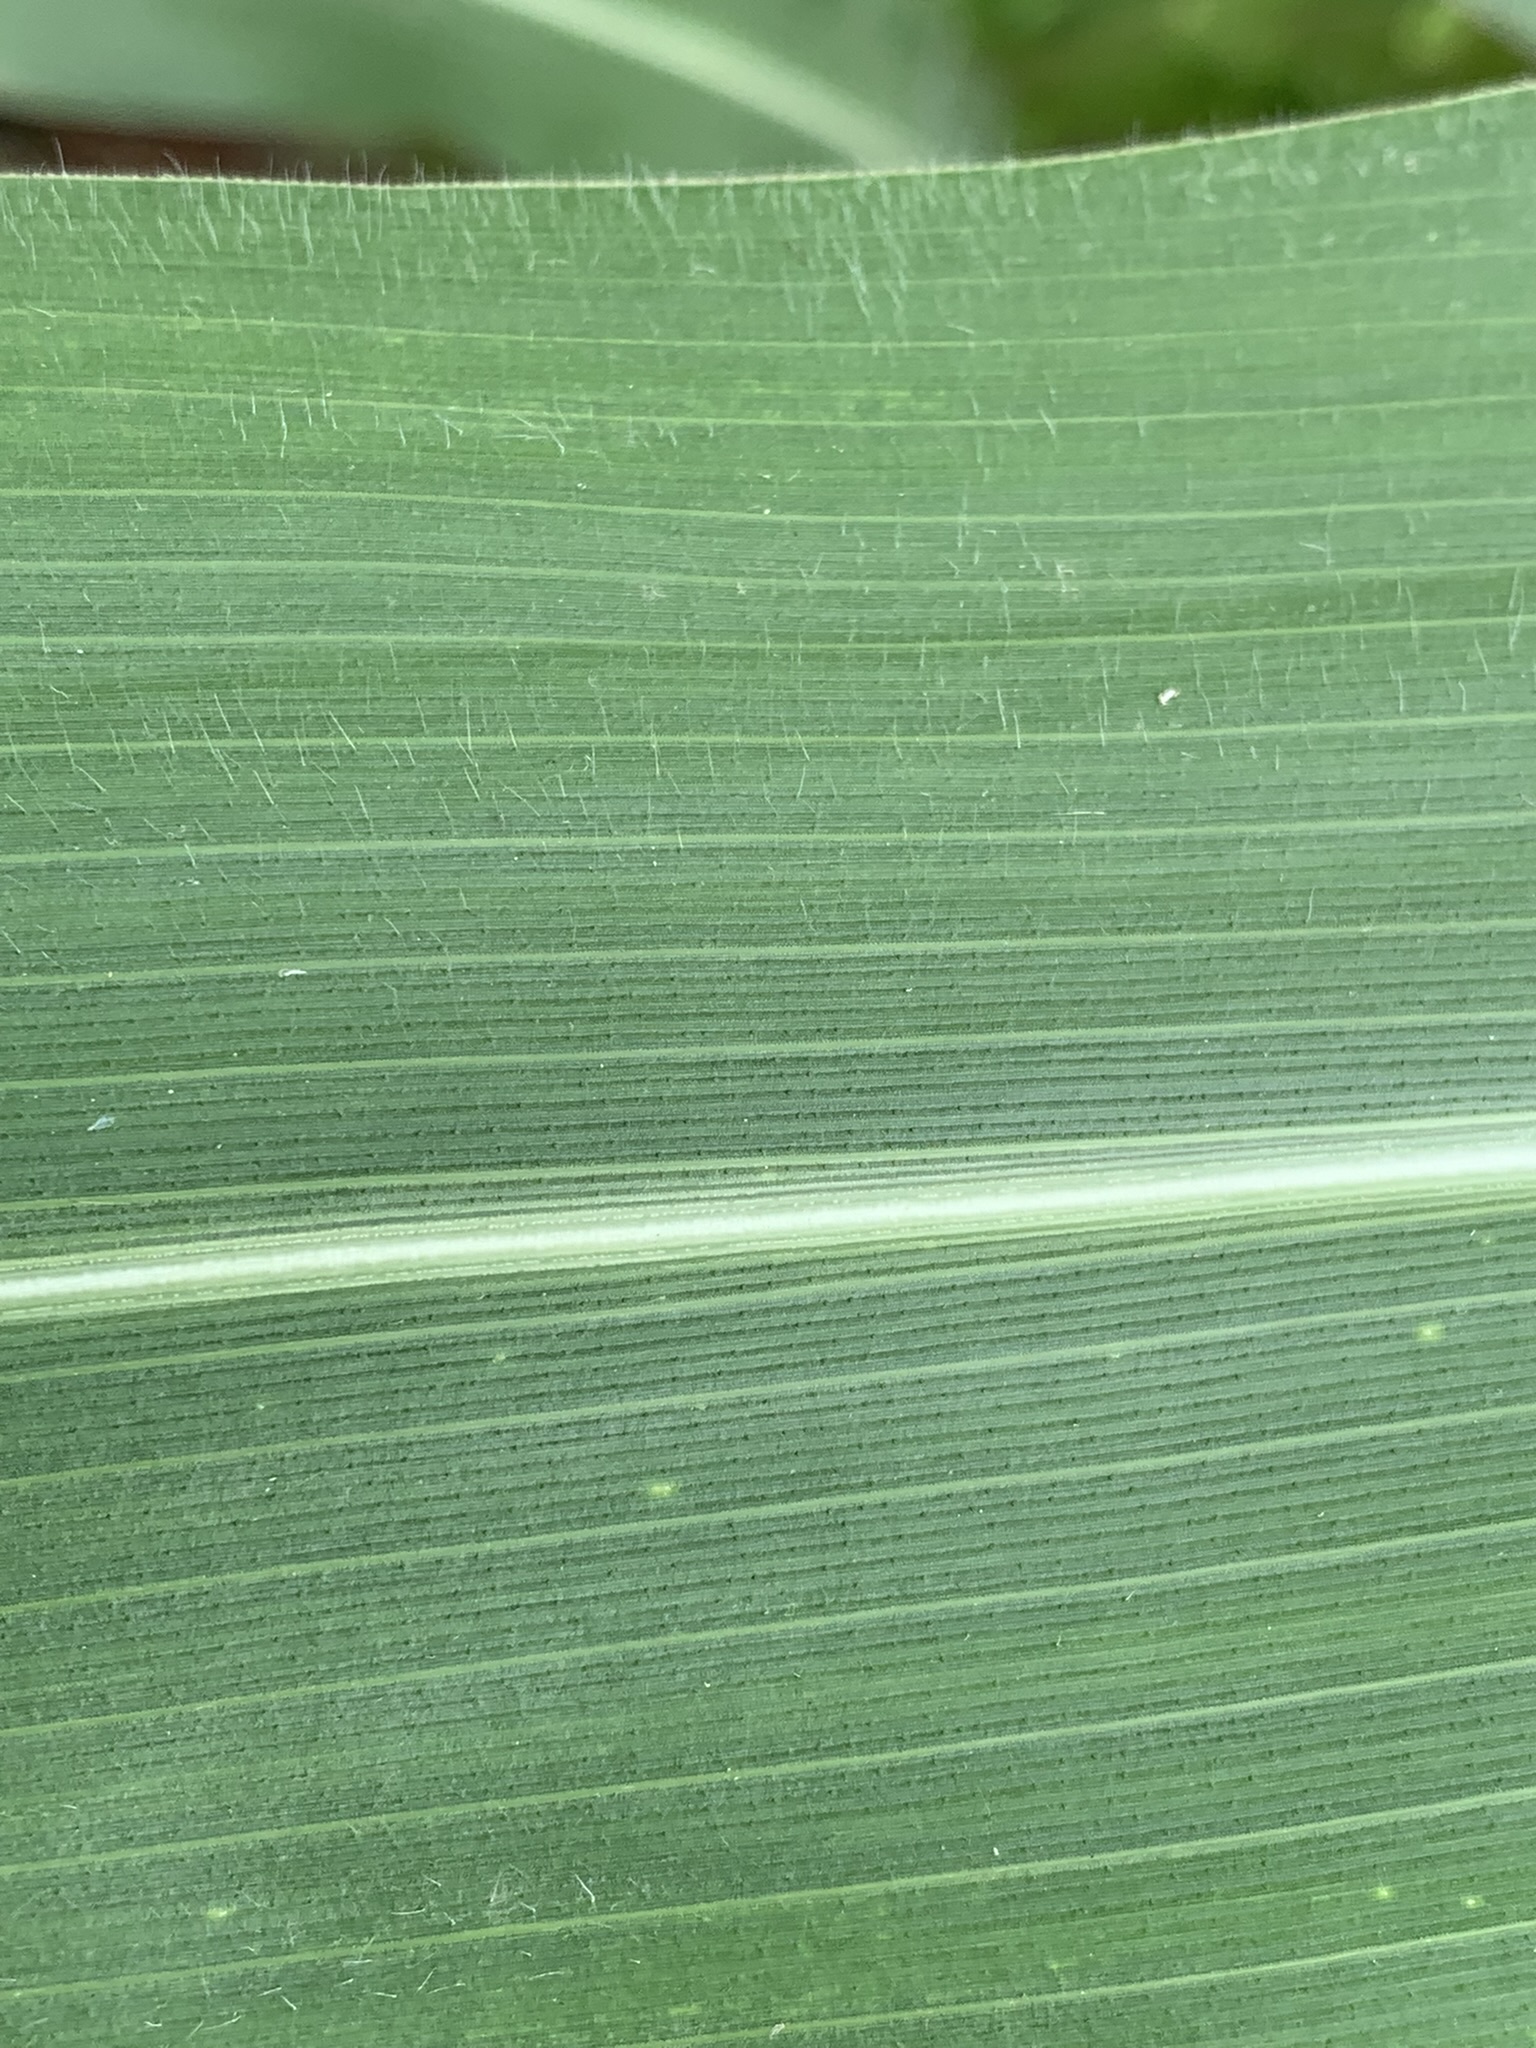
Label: Healthy